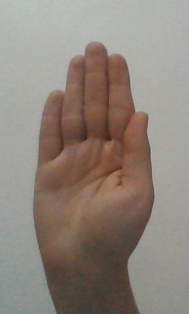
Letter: seen